Subhro Kamal Mukherjee

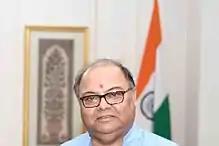

Subhro Kamal Mukherjee (born 10 October 1955) is a former chief justice of the High Court of Karnataka. He was appointed as the interim Vice-Chancellor of Presidency University, Kolkata in September 2023. In July 2023, the Governor of West Bengal appointed him as the interim Vice-Chancellor of Rabindra Bharati University.